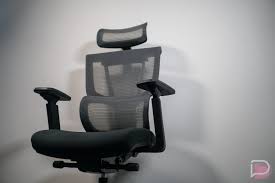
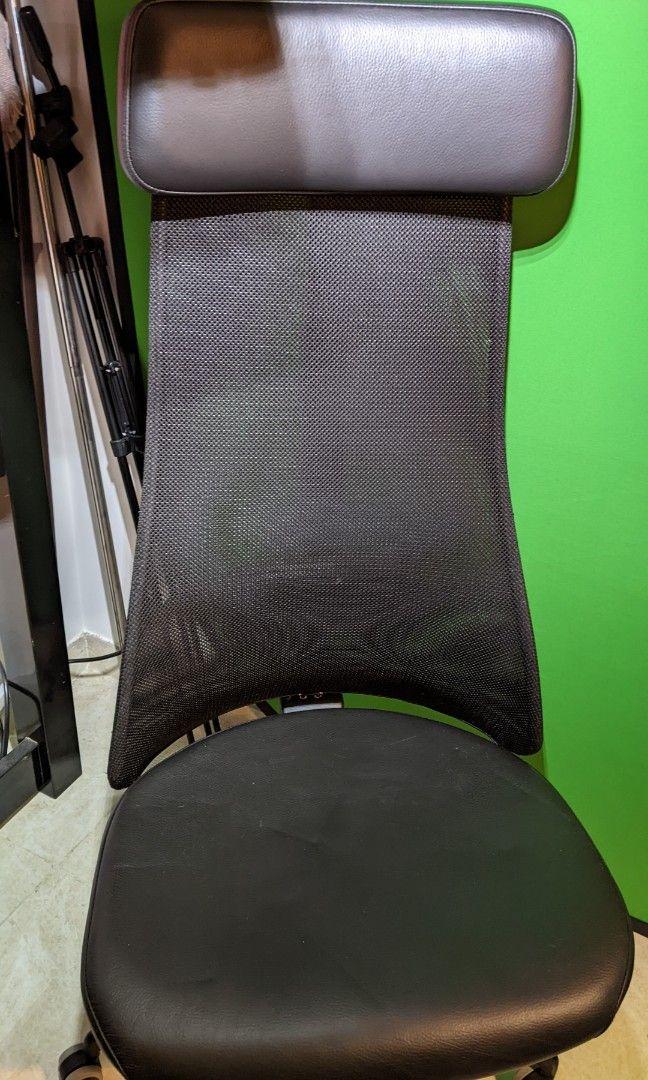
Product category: items_chair
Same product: no